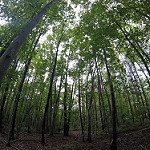
Scene: Outdoor